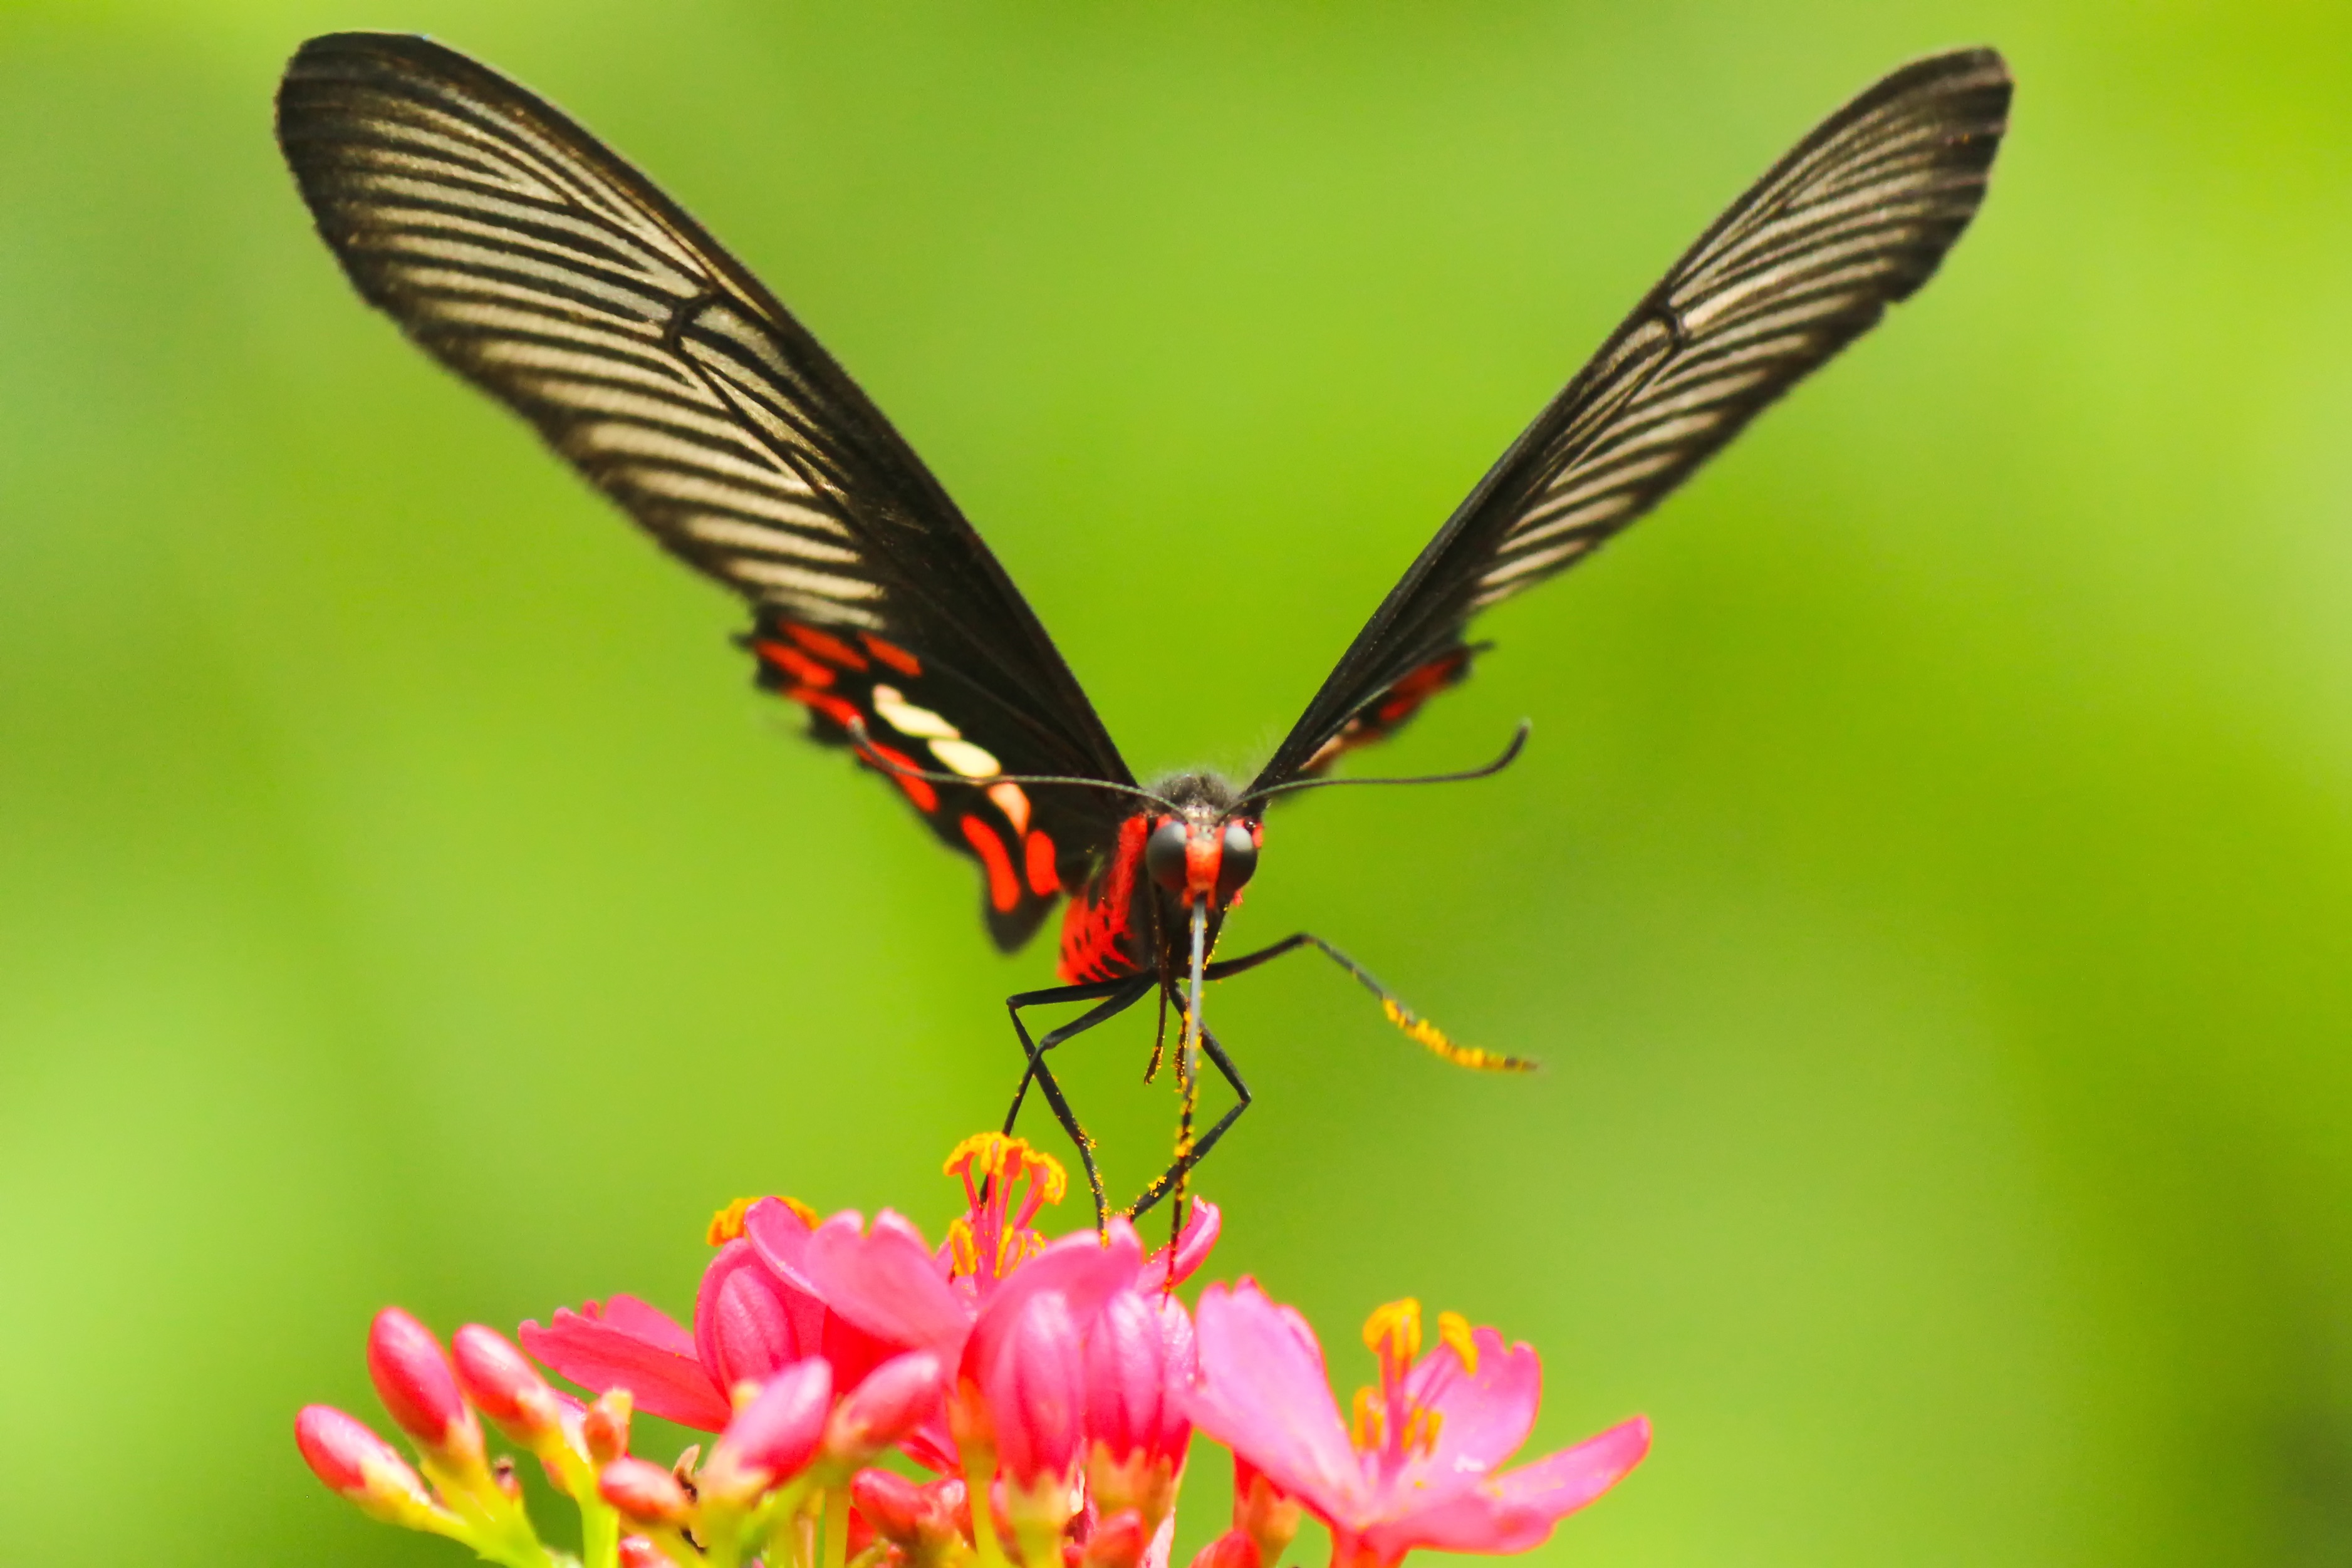
wing, photography, flower, petal, insect, butterfly, flora, fauna, invertebrate, close up, nectar, macro photography, arthropod, moths and butterflies, lycaenid